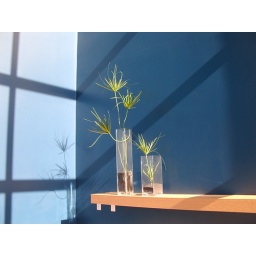
papyrus in glass and rock